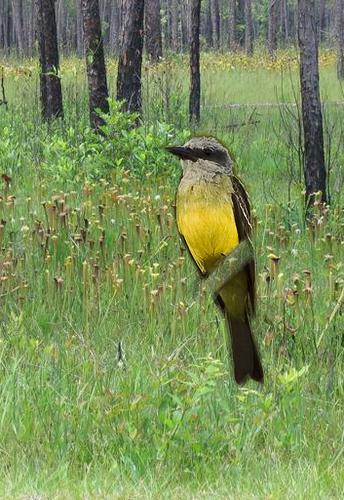
Bird species: Tropical_Kingbird
Bird type: landbird
Background: land